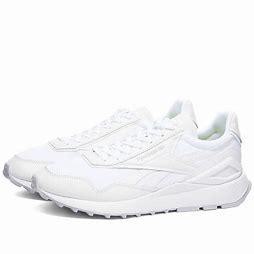
Brand: Reebok
Model: Cl Legacy